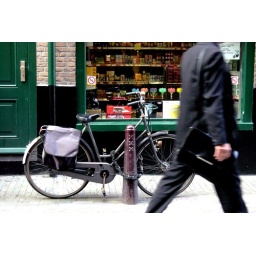
Lonely bike in the street